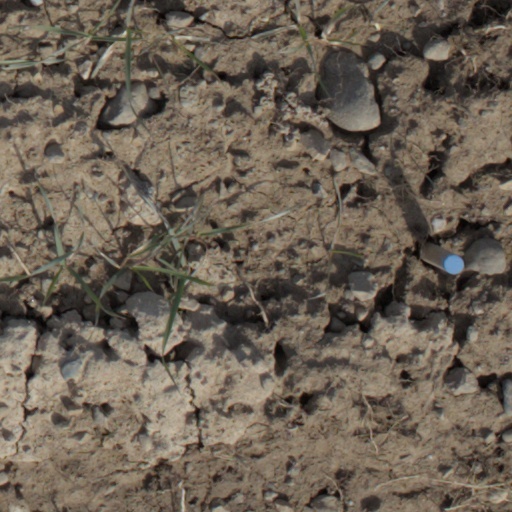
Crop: wheat